Kayung totem pole

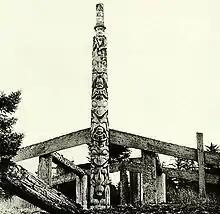
The Kayung pole in 1884

The totem pole was obtained by the museum in 1903, when the pole was about fifty years old. The craft of making totem poles, built as heraldic signs but misinterpreted by missionaries, was at that point in decline. It was purchased from Charles Frederick Newcombe, who sold a large number of totem poles to museums in Europe. The provenance of the pole was certain as the British Museum already had a model of it, provided by J. H. Keen, along with two photographs that showed the pole in its original location.